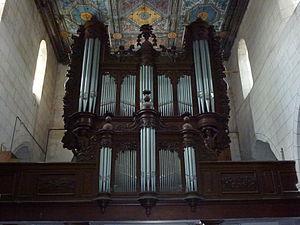
Aubenton est une commune française, située dans le département de l'Aisne en région Hauts-de-France. Les habitants de la commune s'appellent les Aubentonnais et les Aubentonnaises.
Cette liste prend en compte les orgues de Picardie classés uniquement, au titre objet ou immeuble, que ce soit pour leur buffet ou leur partie instrumentale et répertoriés dans la base Palissy des Monuments historiques de France. La section Reprises recense les modifications les plus importantes. Dans certains cas le classement du buffet intègre également la tribune. À défaut de précision, le classement est réputé acquis au titre objet mais les initiales I.D. signifient au titre Immeuble par Destination et I. au titre Immeuble.